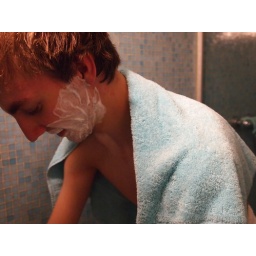
My brother should learn to close the door when he's shaving &amp;amp; I'm running around the house with my camera.